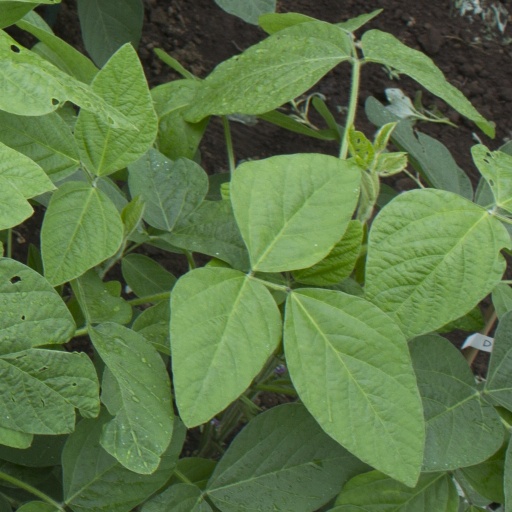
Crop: soybean